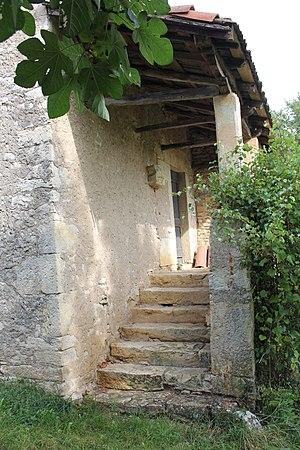
Maison de style Quercynois avec perron sous auvent (bolet)
Le Montat est une commune française située dans le département du Lot, en région Occitanie.